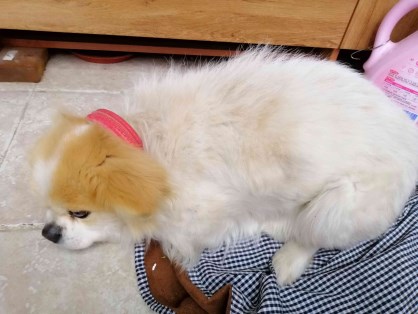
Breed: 3336-n000121-chinese_rural_dog